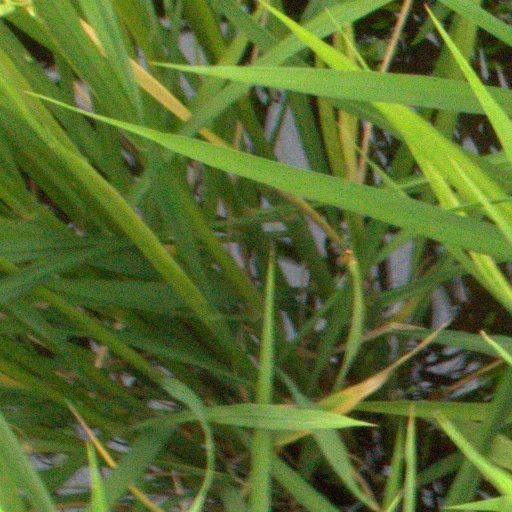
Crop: rice